Hazara region

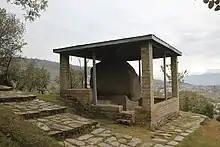
Major Rock Edict of Ashoka in Mansehra.

When the Chinese pilgrim Hiun-Tsang visited the area in the 7th century, it was under the control of Durlabhavardhana, the ruler of the Karkota dynasty. He mentioned the region as "Wu-la-shi".